Prince Eugene of Savoy

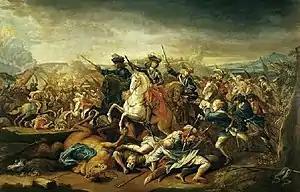
Eugene at the Battle of Belgrade 1717. Artist: Johann Gottfried Auerbach. The battle was Eugene's last great victory.

Marlborough now favoured a bold advance along the coast to bypass the major French fortresses, followed by a march on Paris. But fearful of unprotected supply-lines, the Dutch and Eugene favoured a more cautious approach. Marlborough acquiesced and resolved upon the siege of Vauban's great fortress, Lille. While the Duke commanded the covering force, Eugene oversaw the siege of the town which surrendered on 22 October but Marshal Boufflers did not yield the citadel until 10 December. Yet for all the difficulties of the siege (Eugene was badly wounded above his left eye by a musket ball, and even survived an attempt to poison him), the campaign of 1708 had been a remarkable success. The French were driven out of almost all the Spanish Netherlands. "He who has not seen this", wrote Eugene, "has seen nothing."